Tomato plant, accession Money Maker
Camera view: vertical (180 deg); turntable rotation: 90 degrees
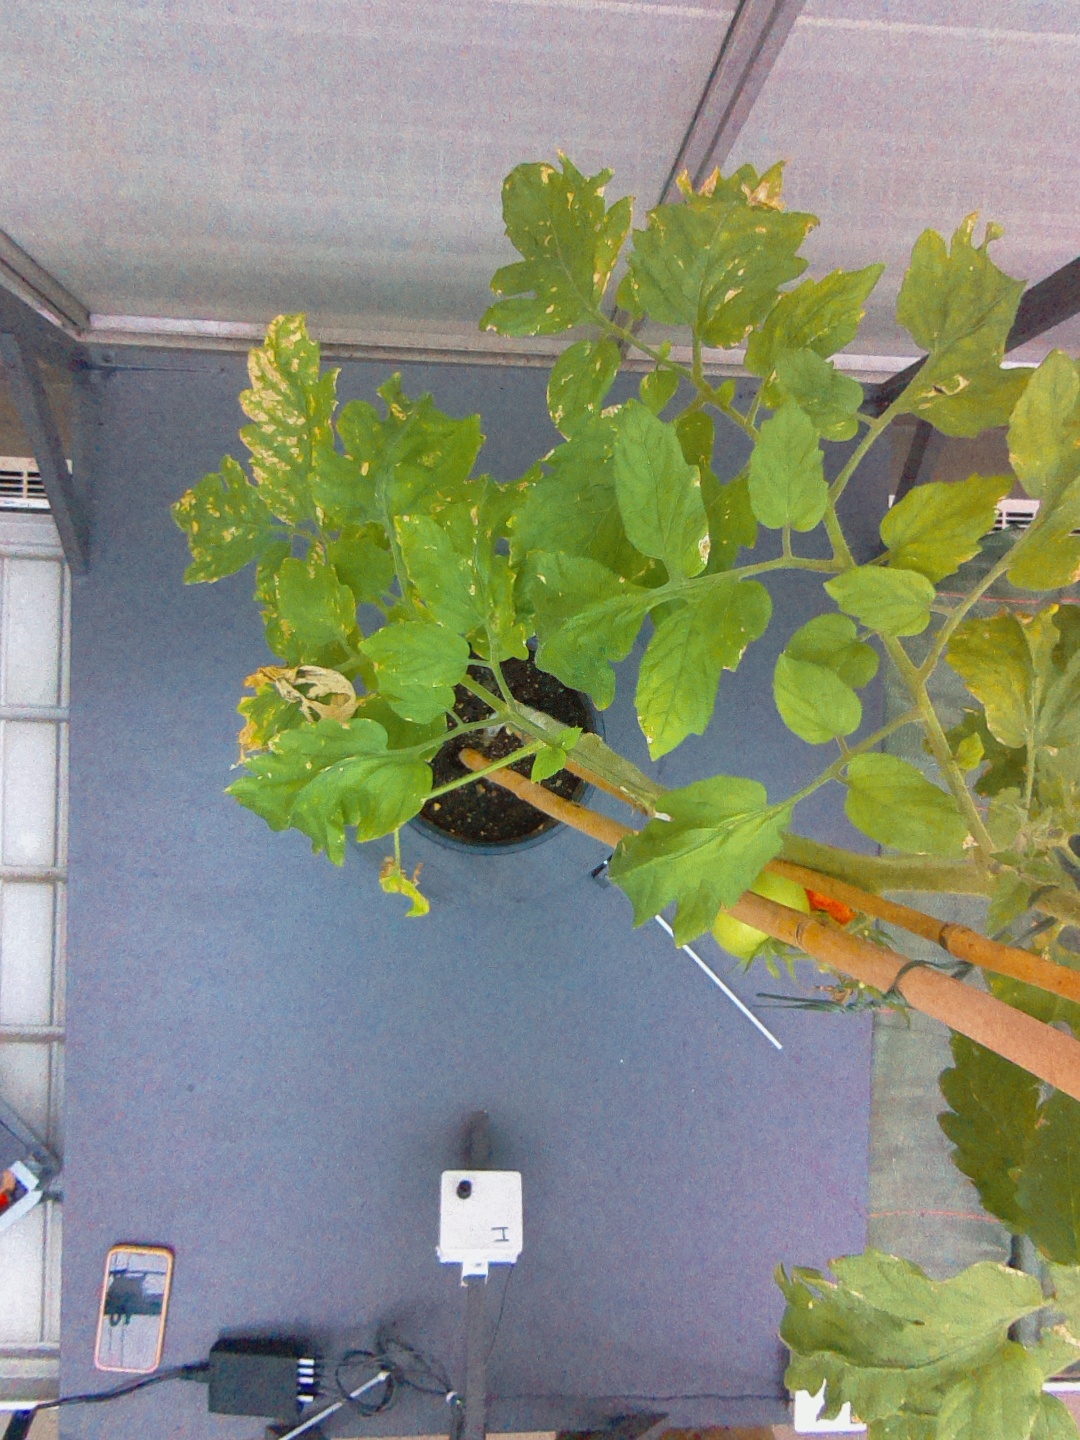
BBCH growth stage 82: 20%-30% of fruits show typical fully ripe color